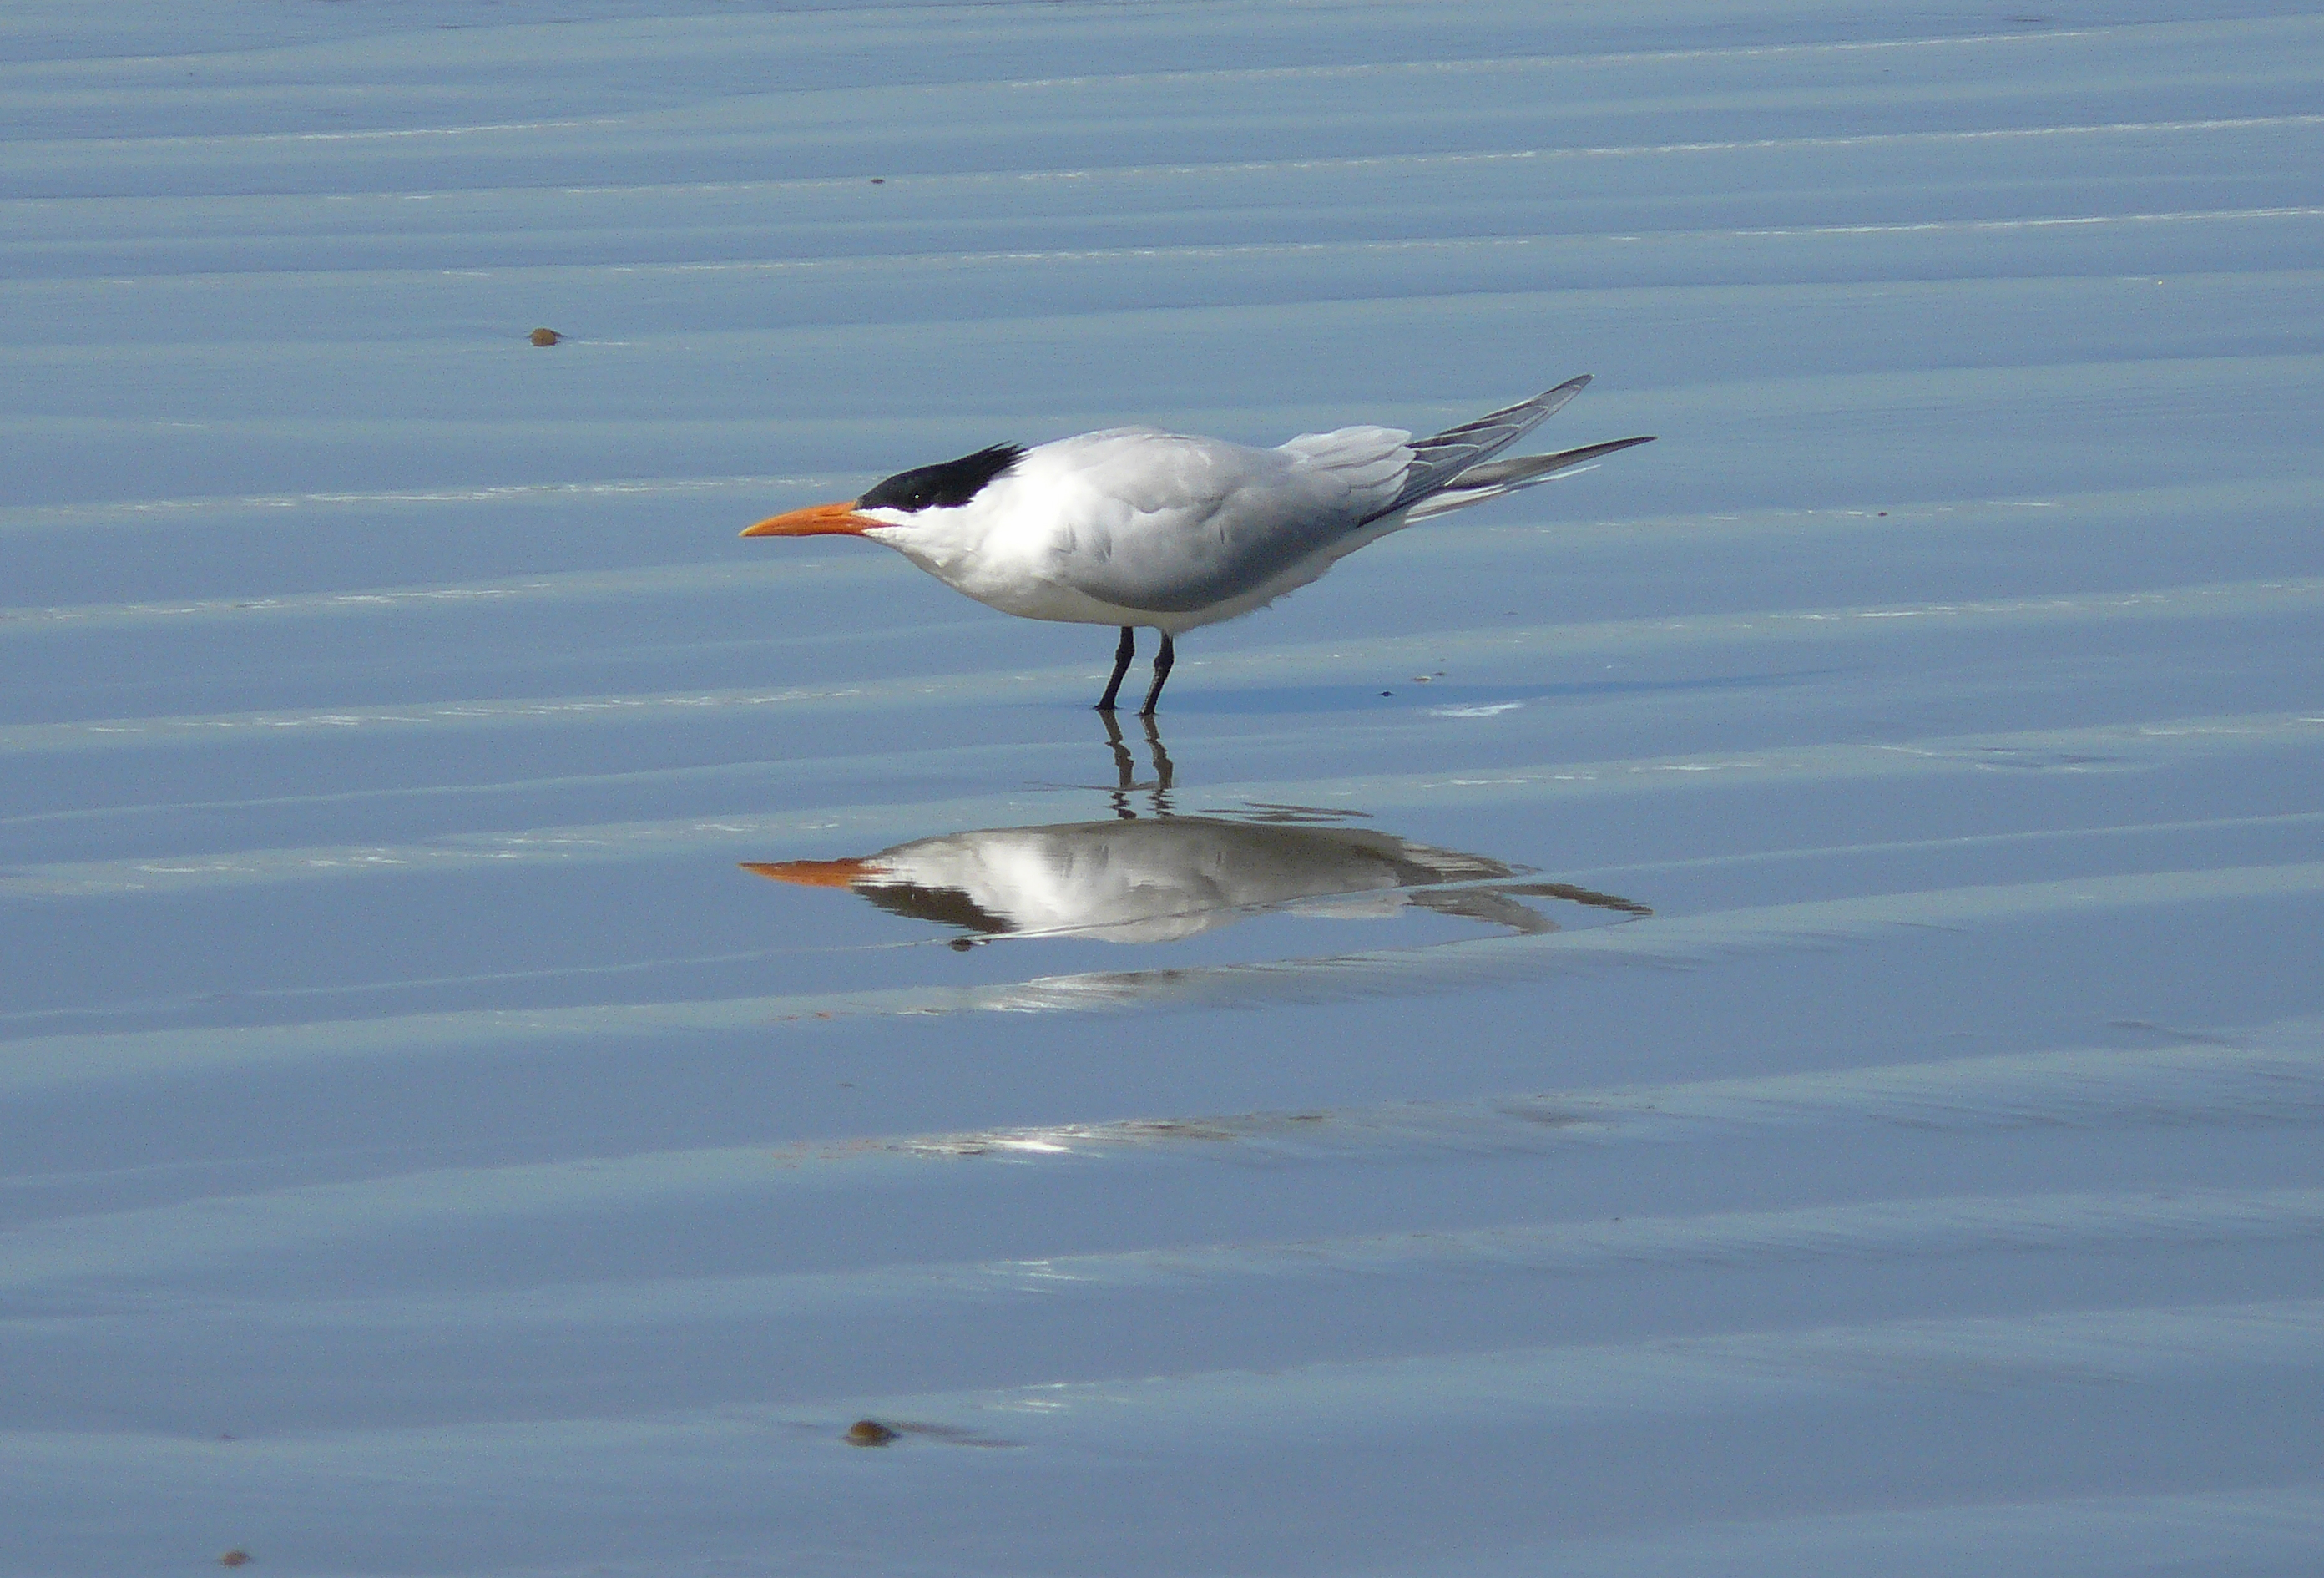
bird, wing, seabird, gull, beak, flight, fauna, birds, vertebrate, tern, shorebird, charadriiformes, european herring gull